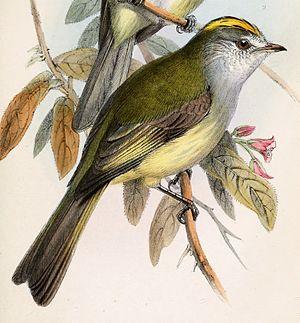
L'Élénie striée est une espèce d'oiseaux de la famille des Tyrannidae. C'est une espèce monotypique.